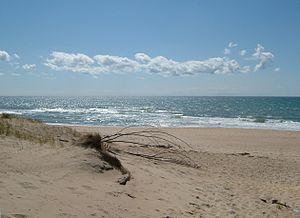
Vendays-Montalivet est une commune du Sud-Ouest de la France dans le département de la Gironde, en région Nouvelle-Aquitaine.